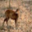
Label: deer